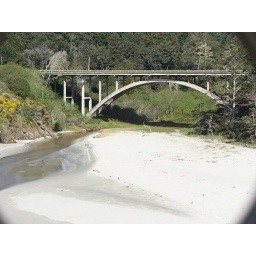
Sandy beach under bridge